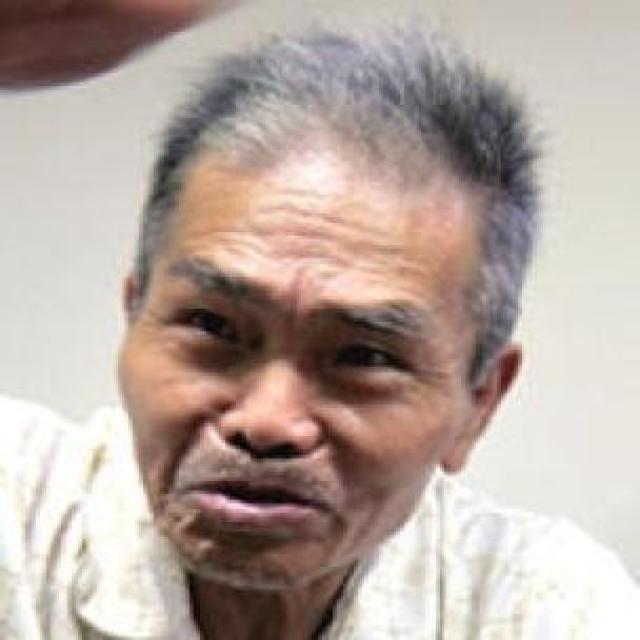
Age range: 65+